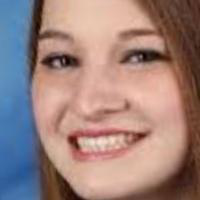
Age group: age 11-20